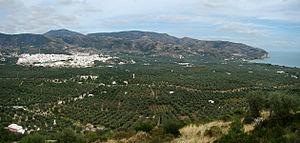
Mattinata, Pouilles, Italie.
Le Gargano est une région naturelle située dans la province de Foggia dans le sud de l'Italie. C'est un important promontoire de la péninsule italienne qui s'avance dans la mer Adriatique, lui valant le surnom d'« éperon » ou d'« ergot » de l'Italie.